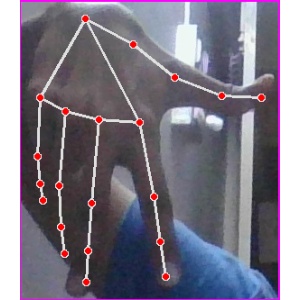
अक्षर: ग